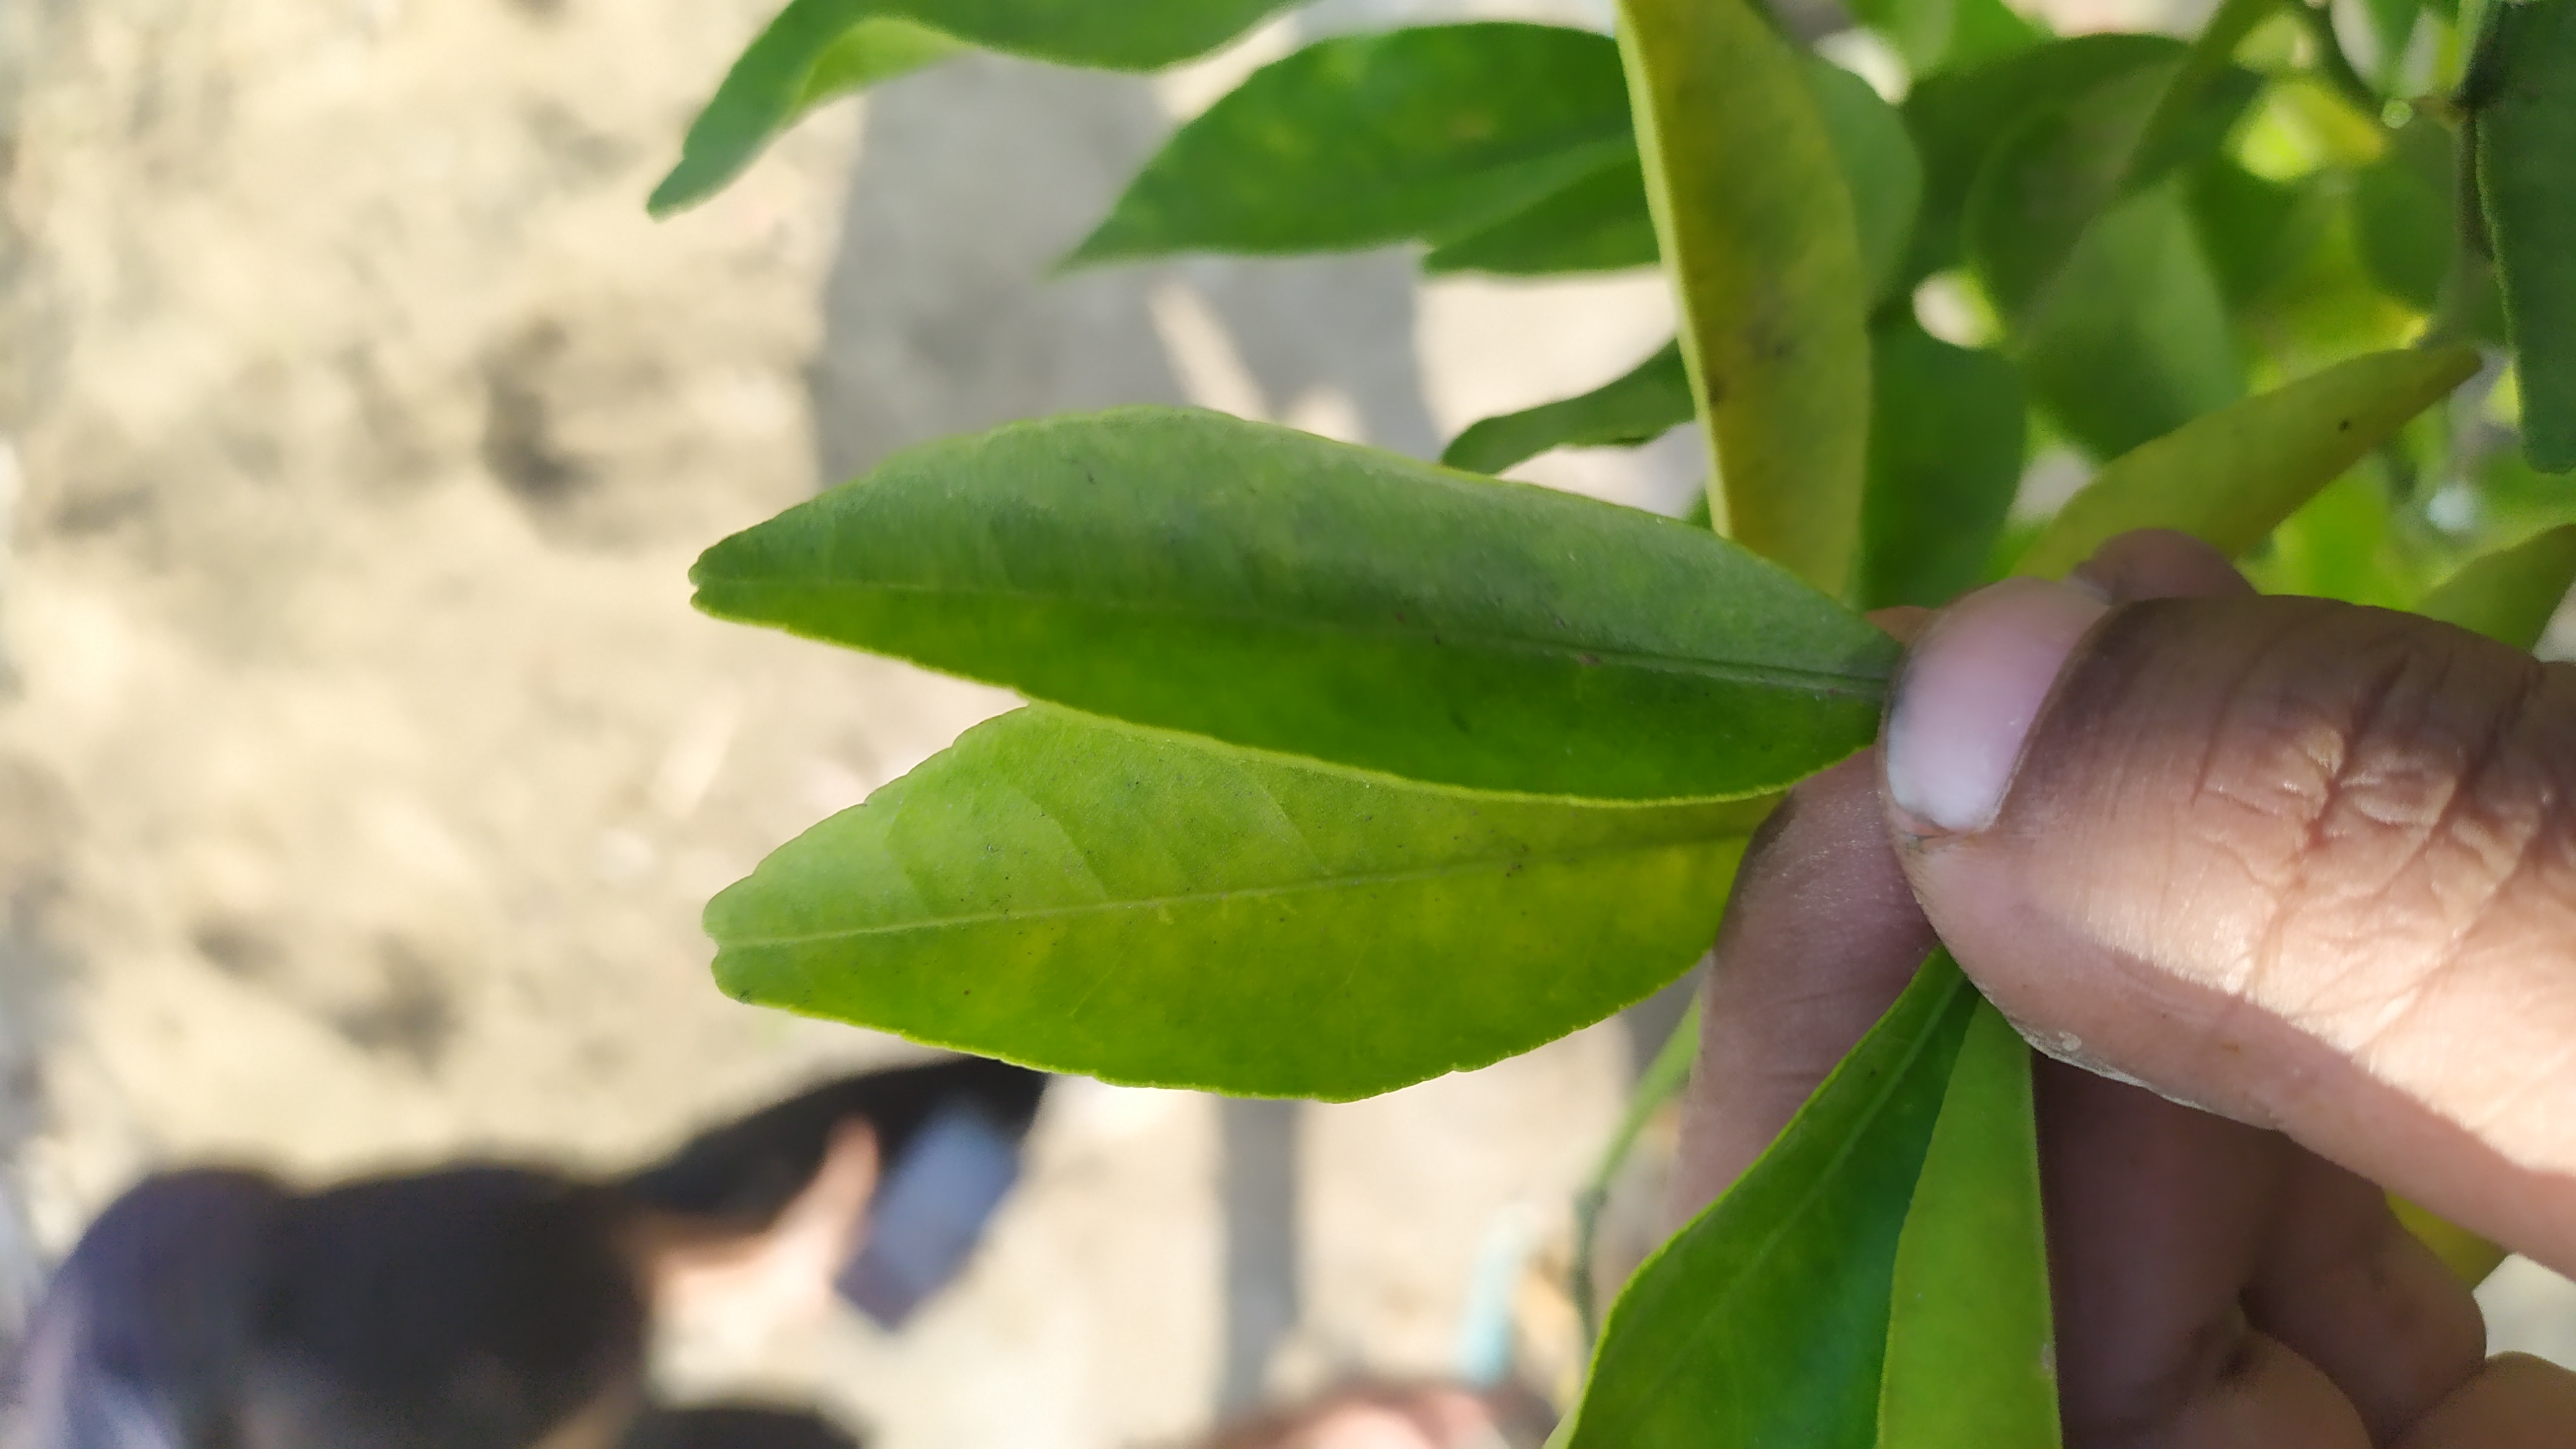
Mandarin leaf variety: Mandaring